1990s in music

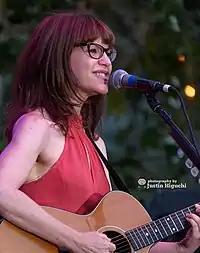
In 1994, Lisa Loeb became the first artist to score a No. 1 hit with "Stay (I Missed You)" before signing to any record label.

A steady stream of new artists began their careers during the mid- and late-1990s. Many of these careers were short-lived, but several went on to long-lived, profitable careers. The most successful of the new artists were Yearwood, Shania Twain, LeAnn Rimes, Lee Ann Womack, Martina McBride, Kenny Chesney, Collin Raye, Faith Hill and Tim McGraw while Lonestar and Dixie Chicks were the most successful new groups. Twain's "Come on Over" album became the best-selling album released by a female of any genre. Yearwood became the first woman in more than 25 years to have her debut single top the Billboard Country Singles chart in 1991 with her single "She's in Love with the Boy". Yearwood's debut album also became the first by a female country act to sell over 1 million copies, eventually going double platinum.